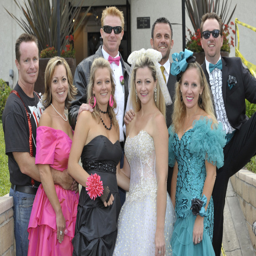
parents arrive together at a prom - themed fundraiser for the league on saturday evening .